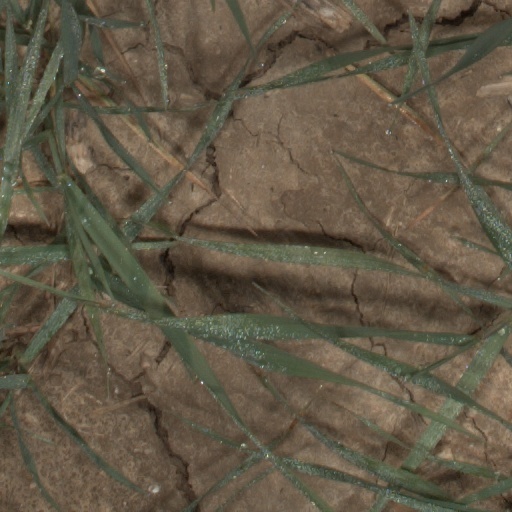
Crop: wheat